Opinion polling for the 2015 Finnish parliamentary election

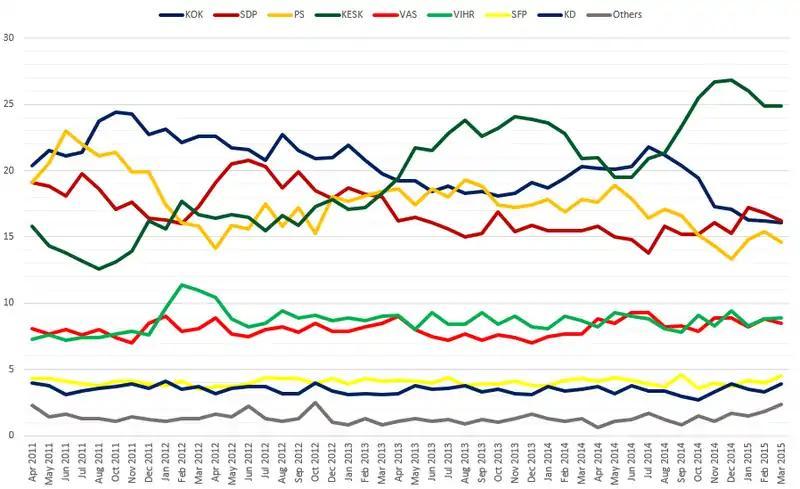
Taloustutkimus opinion polling since 2011 election.

Poll results are listed in the table below in reverse chronological order, showing the most recent first. The highest percentage figure in each poll is displayed in bold, and the background shaded in the leading party's colour. In the instance that there is a tie, then no figure is shaded. The table uses the date the survey's fieldwork was done, as opposed to the date of publication. However, if that date is unknown, the date of publication will be given instead.